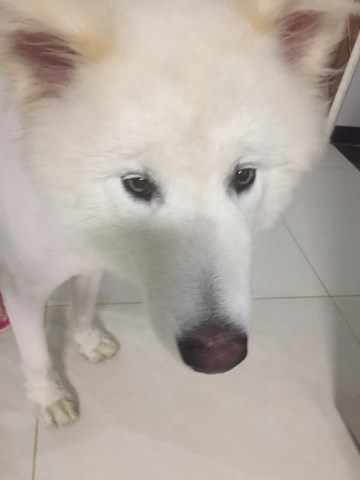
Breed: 2192-n000088-Samoyed